Guano

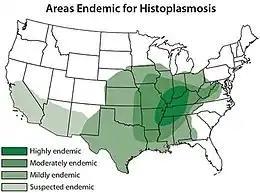
Histoplasmosis endemism map for the U.S.

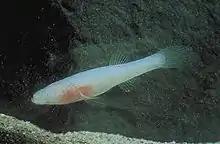
The Ozark cavefish, a species that depends on bat guano as a source of food.

Peru's guano islands experienced severe ecological effects as a result of unsustainable mining. In the late 1800s, approximately 53 million seabirds lived on the twenty-two islands. As of 2011, only 4.2 million seabirds lived there. After realising the depletion of guano in the Guano Age, the Peruvian government recognised that it needed to conserve the seabirds. In 1906, American zoologist Robert Ervin Coker was hired by the Peruvian government to create management plans for its marine species, including the seabirds. Specifically, he made five recommendations: